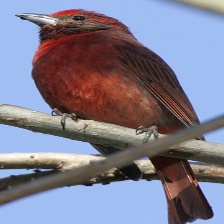
Species: HEPATIC TANAGER
Scientific name: PIRANGA FLAVA